Neelakuyil

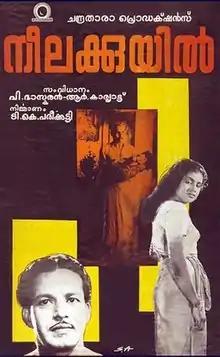
Theatrical release poster

Neelakuyil is a 1954 Malayalam film jointly directed by P. Bhaskaran and Ramu Kariat. It is a neo-realistic melodrama and was based on a story written by Uroob who co-wrote the screenplay and dialogues along with P. Bhaskaran. It stars Sathyan, Miss Kumari, Prema, P. Bhaskaran and Master Vipin. The plot revolves around Neeli, a Dalit peasant girl, who falls in love with Sreedharan Nair, a high caste teacher.